Battersea Shield

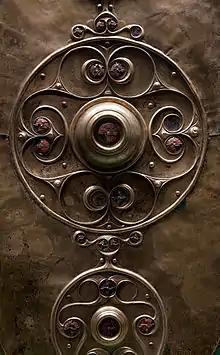
Battersea Shield closeup

The Battersea Shield is made of several different pieces, held together by rivets concealed under the decorative elements. It is decorated with repoussé decoration, engraving, and enamel. The decoration is in the typically Celtic La Tène style, consisting of circles and spirals. There are 27 small round compartments in raised bronze with red cloisonné enamel; the bronze within the compartment forms a sort of swastika, thought to have been associated with good luck and also "solar energy". This symbol was known as the whirling sun in ancient times. Enamel was a Celtic speciality, and reflects the use of red Mediterranean coral inlays in other British Celtic artefacts, such as the Witham Shield, and here may perhaps be considered as an imitation of imported coral, though the use of enamel allows a more elaborate design. Some scholars have read a reversible human face into the decoration at the points where the smaller circles link to the larger one.